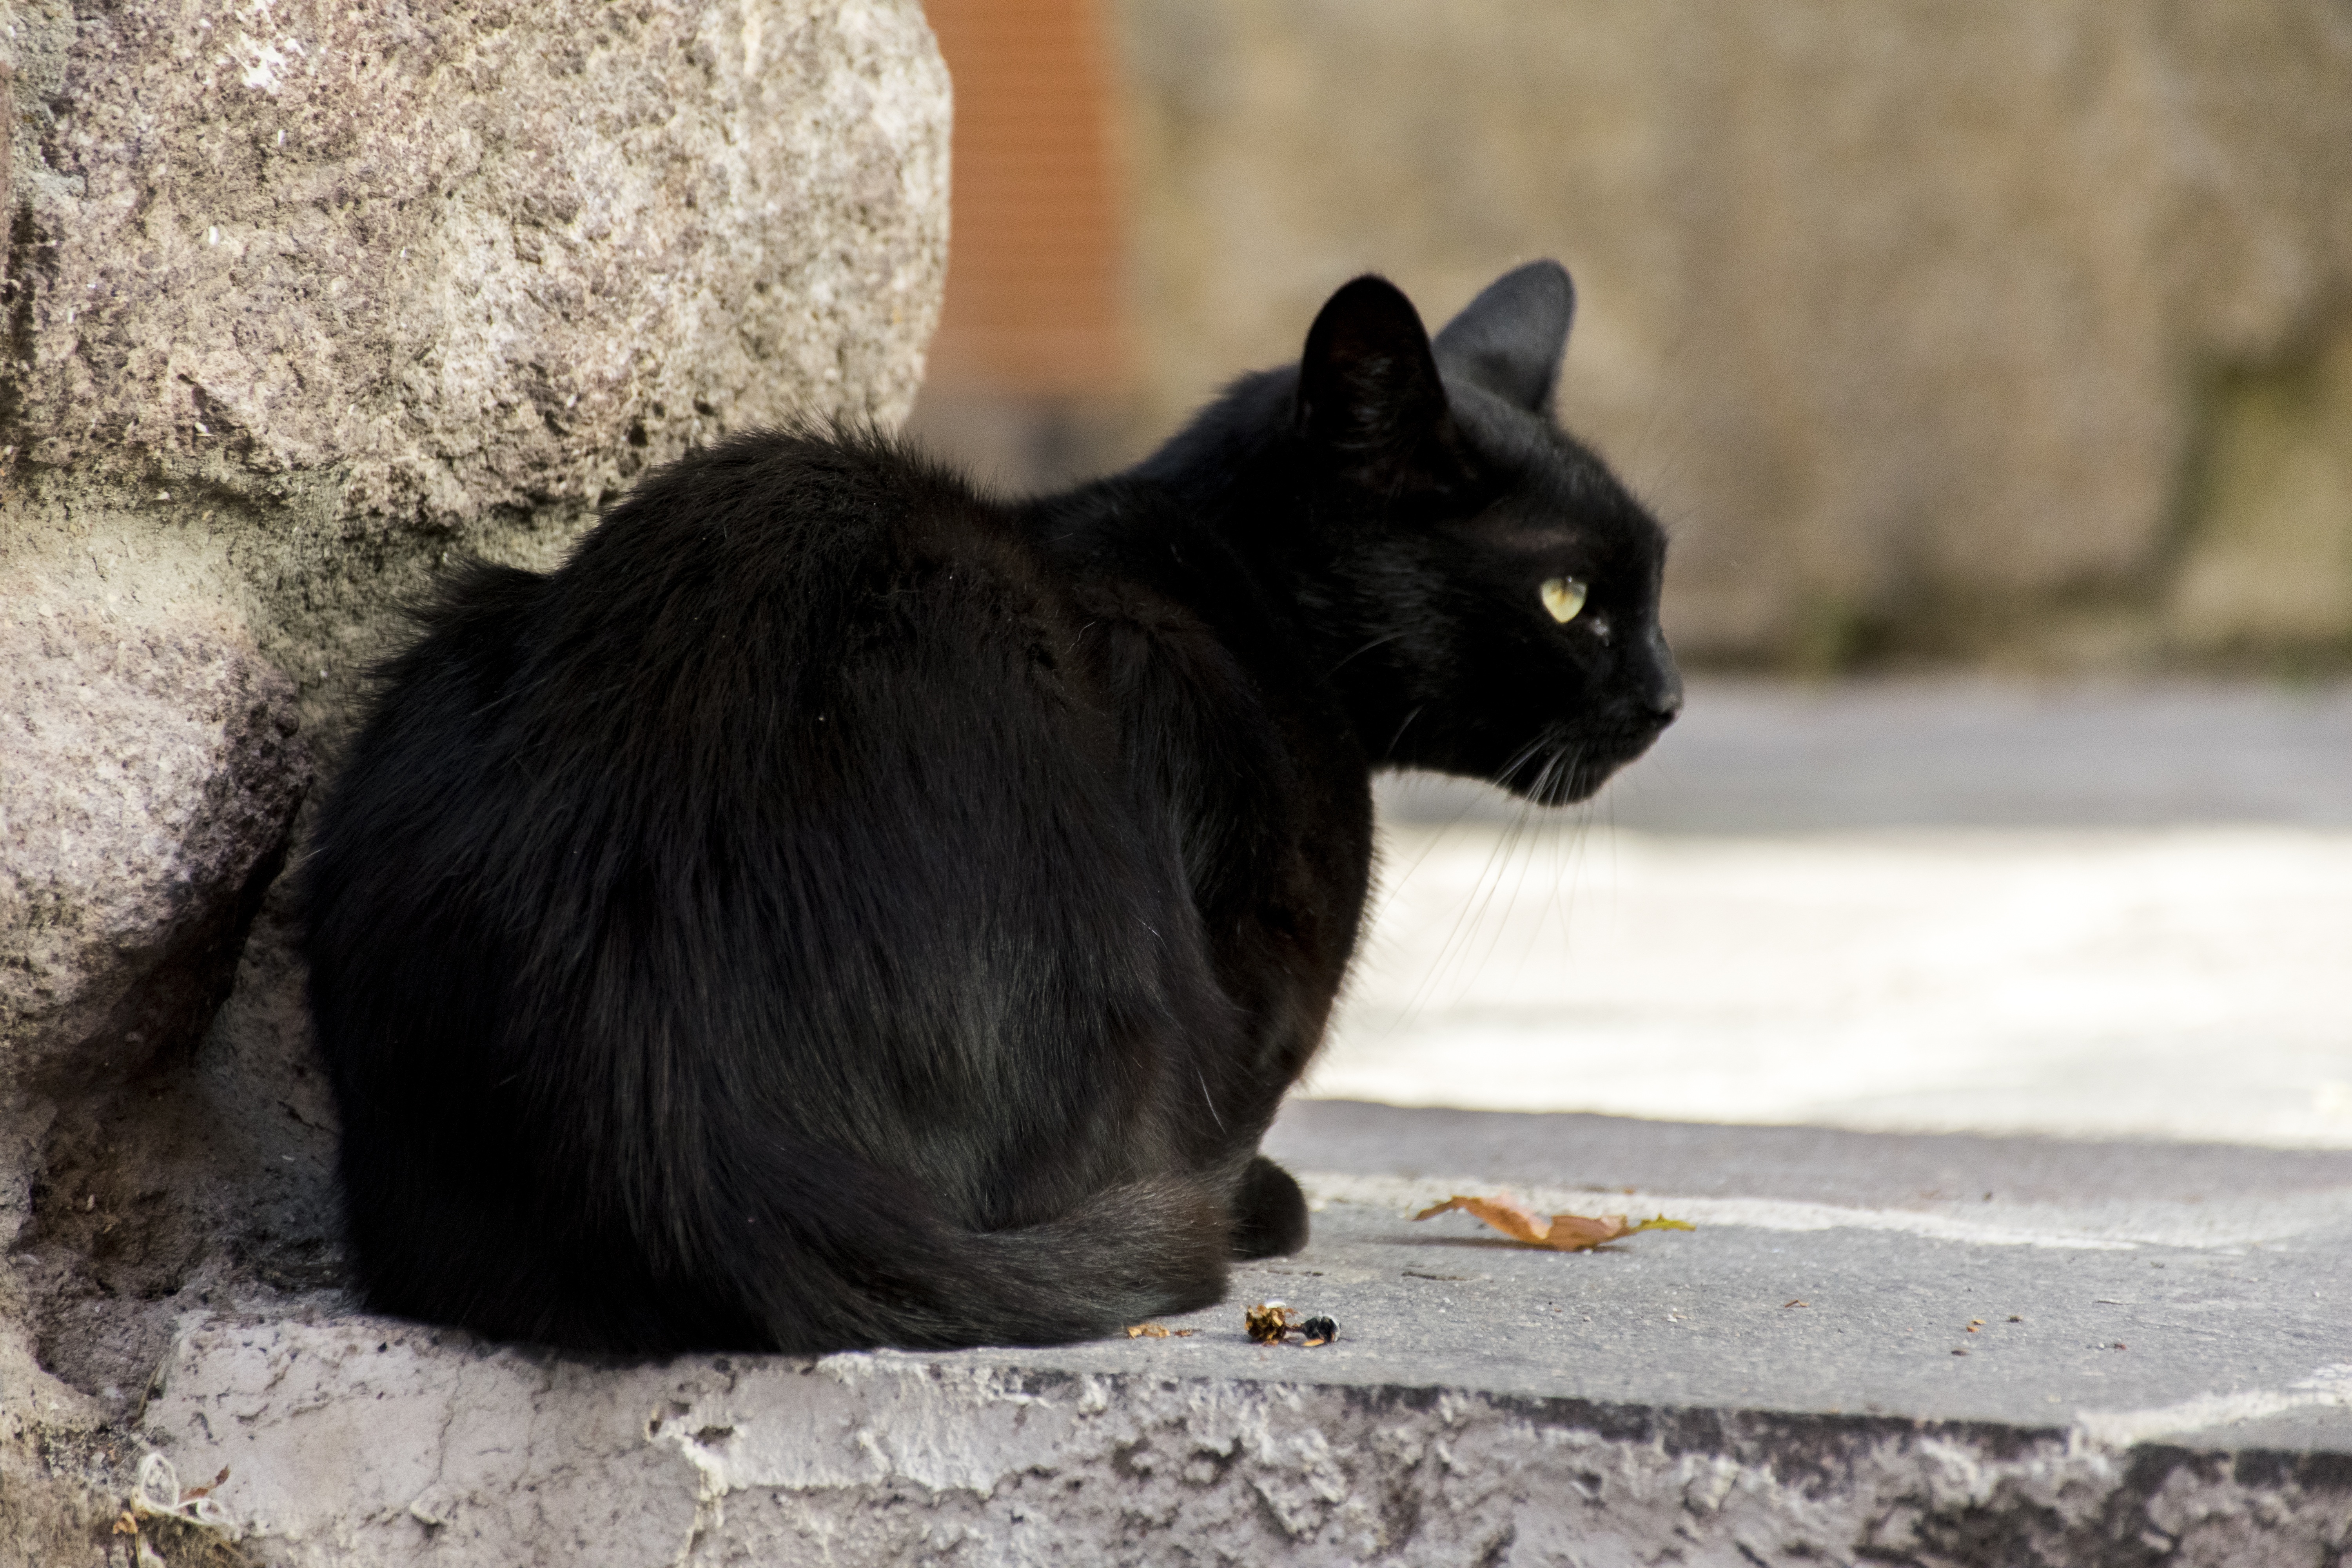
mediterranean, kitten, cat, mammal, italy, black cat, black, fauna, whiskers, vertebrate, small to medium sized cats, cat like mammal, capraia